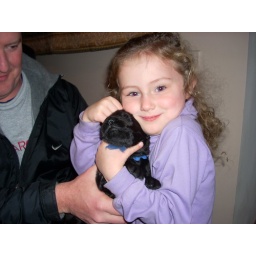
My buddy Billy &amp;amp; his daughter Meghan over the house for her daily dose of puppy love.